Peshev Ridge

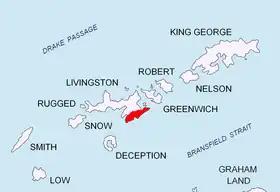
Location of Tangra Mountains on Livingston Island in the South Shetland Islands.

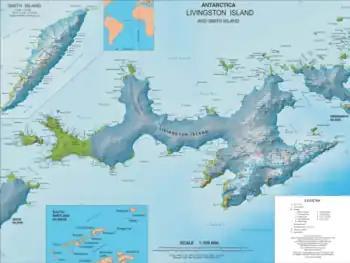
Topographic map of Livingston Island, Greenwich, Robert, Snow and Smith Islands.

Peshev Ridge (Peshev Rid \'pe-shev 'rid\) is a crescent-shaped ridge in central Tangra Mountains extending along the northeast coast of Brunow Bay and southeast of Macy Glacier, Livingston Island in the South Shetland Islands, Antarctica. Its east extremity is formed by the summit St. Naum Peak, separated from Balchik Ridge to the east by Starosel Gate. The ridge was named in honour of Dimitar Peshev (1894–1973), who led the nationwide campaign that kept Bulgaria’s Jews safe during the Holocaust.